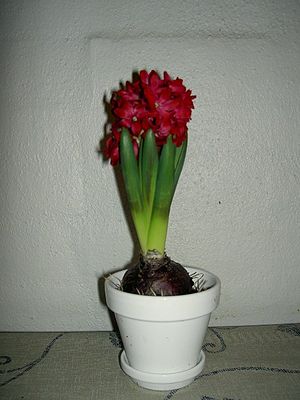
Almindelig hyacint / Underarter
Hyacint i potte
Almindelig hyacint eller blot Hyacint er en løgplante med en grundstillet bladroset og en opret stængel. Arten var oprindeligt udbredt i det sydlige Tyrkiet og det vestlige Syrien. Planten dyrkes og er kendt for sin kraftige duft.